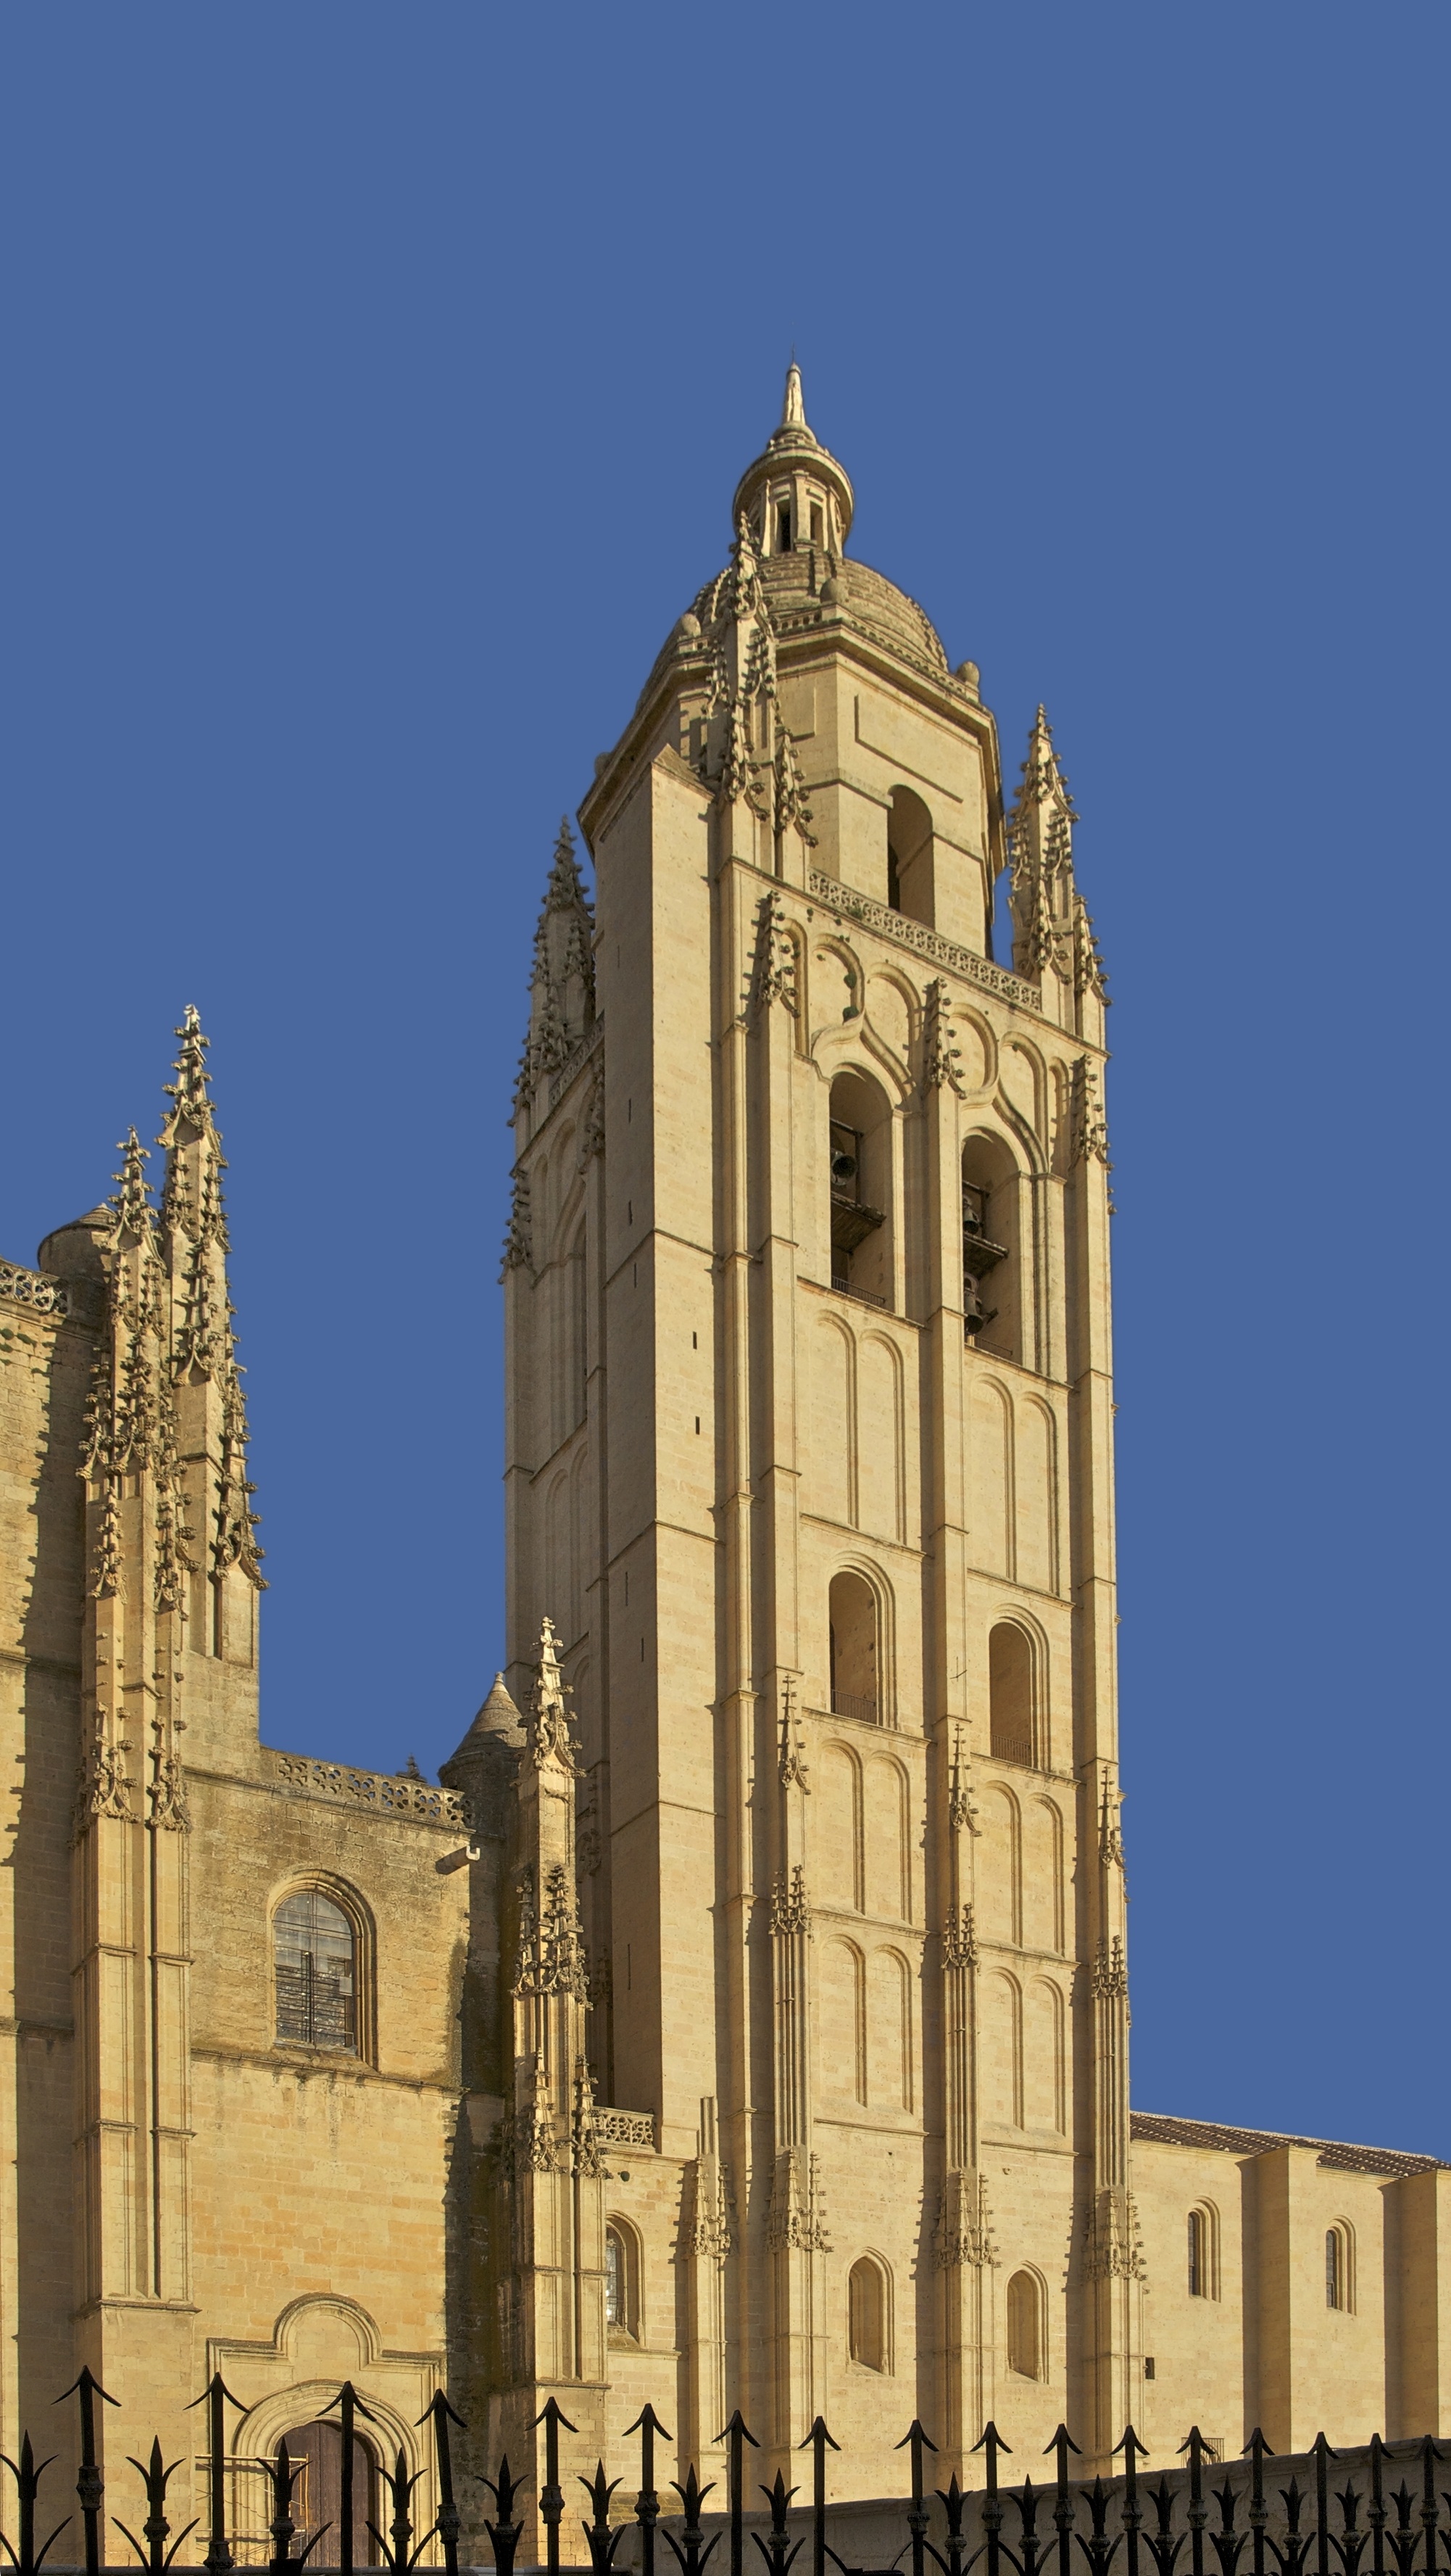
architecture, building, monument, tower, landmark, facade, church, cathedral, historic, place of worship, bell tower, medieval architecture, religious, spain, spire, steeple, monastery, segovia, abbey, basilica, gothic architecture, historic site, byzantine architecture